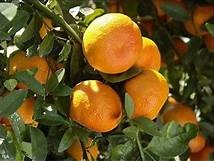
Label: mandarine